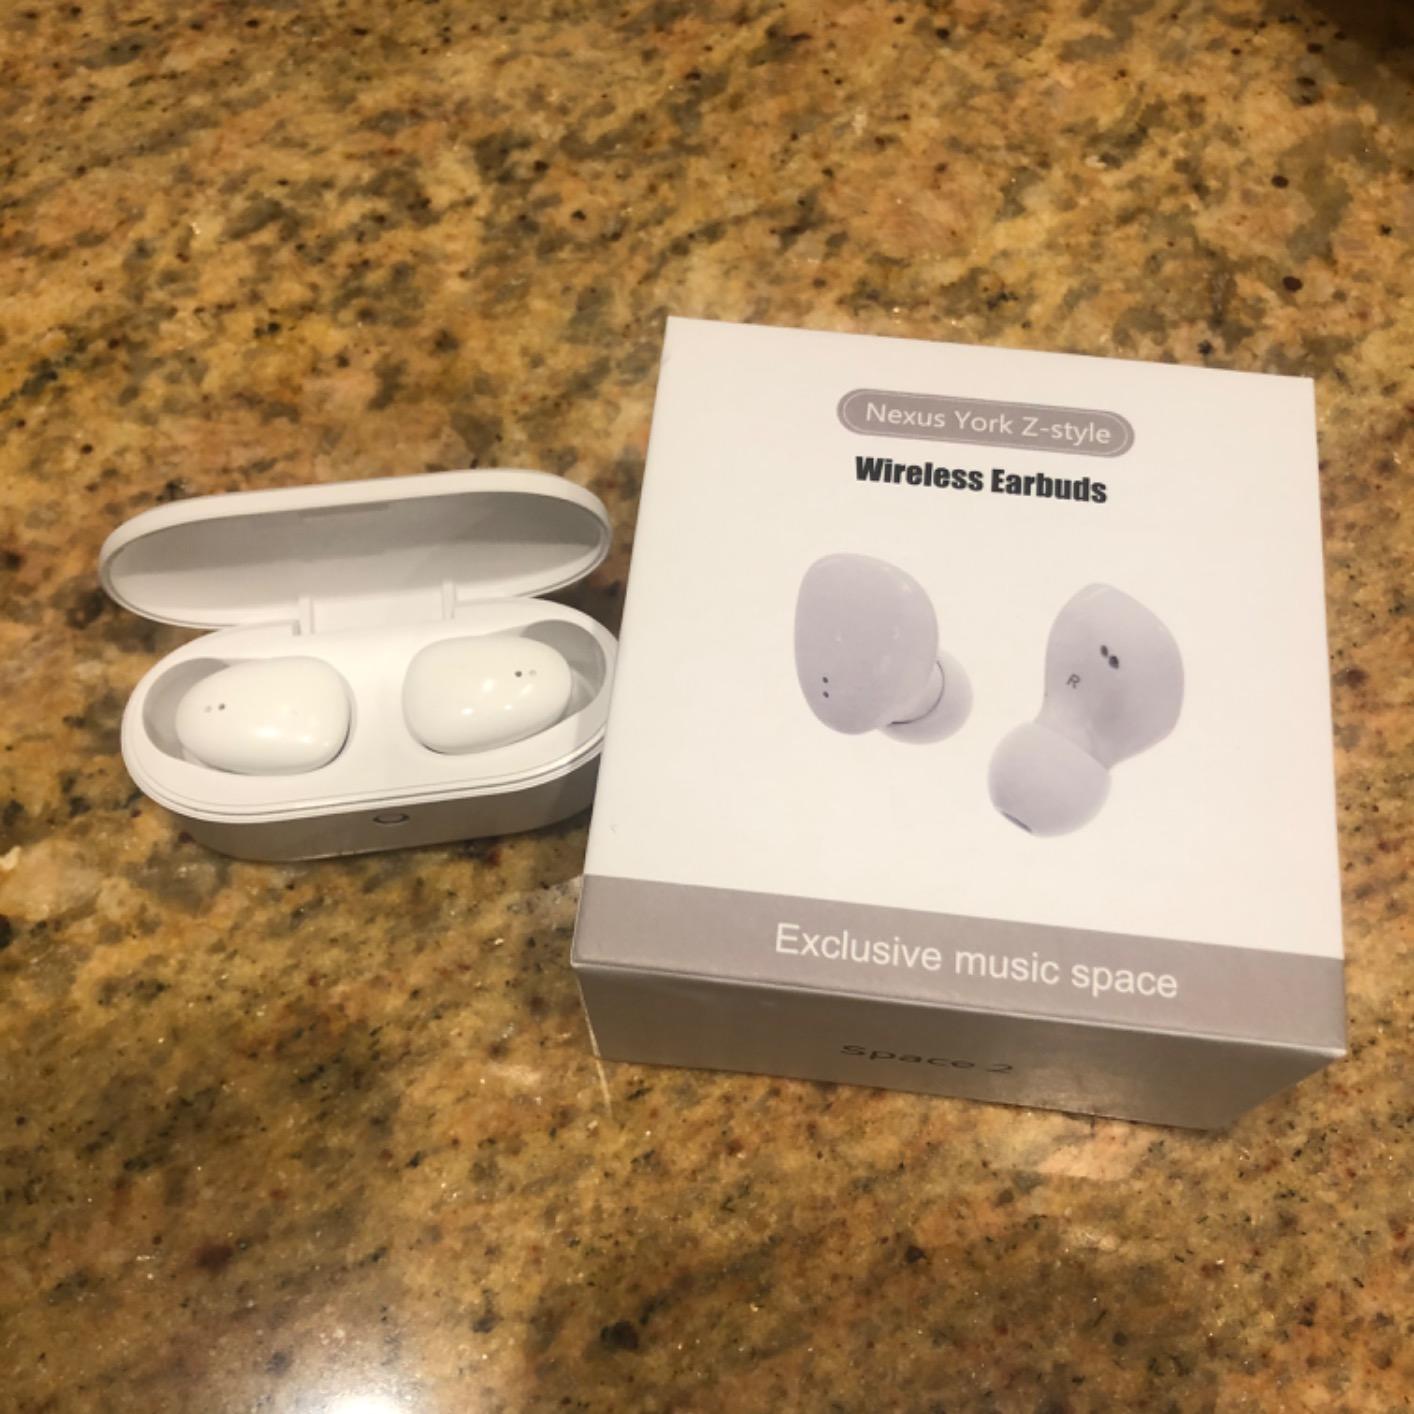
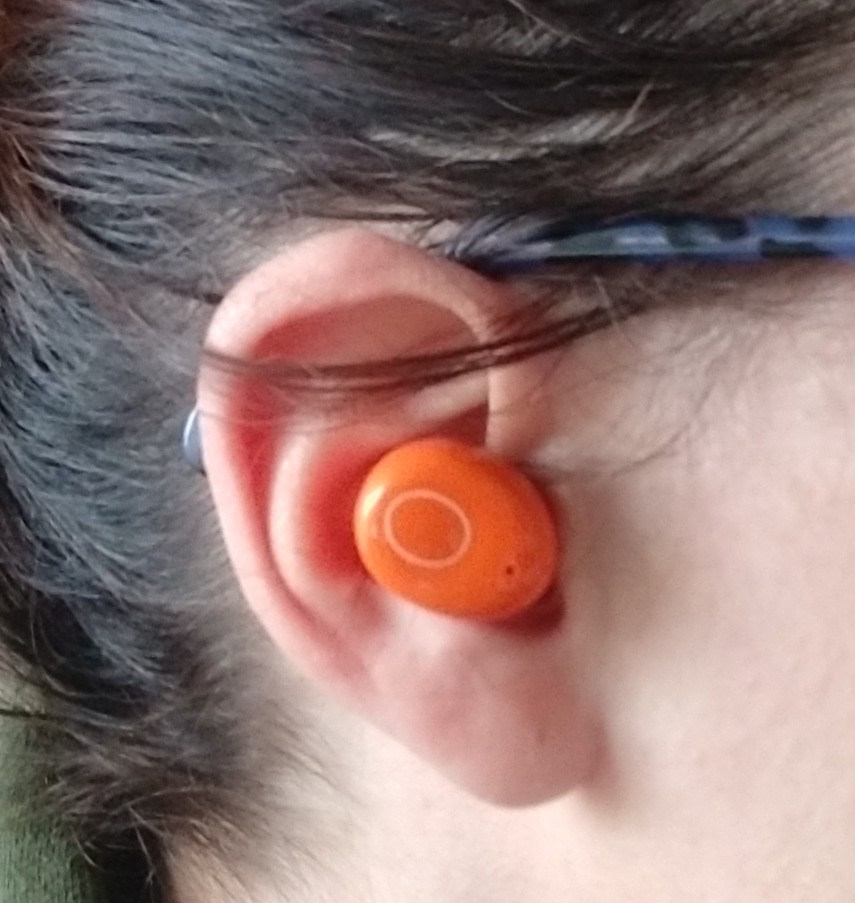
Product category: earbuds
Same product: no